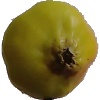
Label: Apple Red Yellow 2